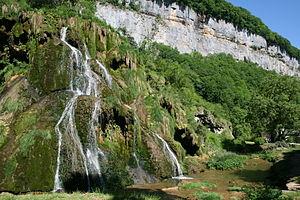
Baume-les-Messieurs (France), résurgence du Dard formant la cascade de tuf au fond de la reculée du cirque de Baume.